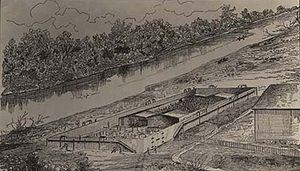
Cahaba fut la capitale de l'État d'Alabama aux États-Unis de 1820 à 1825. La ville comptait encore 2 000 habitants en 1876. C'est aujourd'hui une ville fantôme et un site classé historique depuis le 8 mai 1973. Le site est situé dans le comté de Dallas, à 12 kilomètres au sud-ouest de Selma.